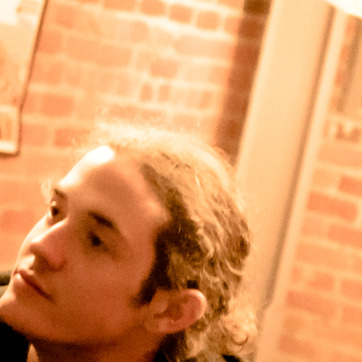
Material: hair